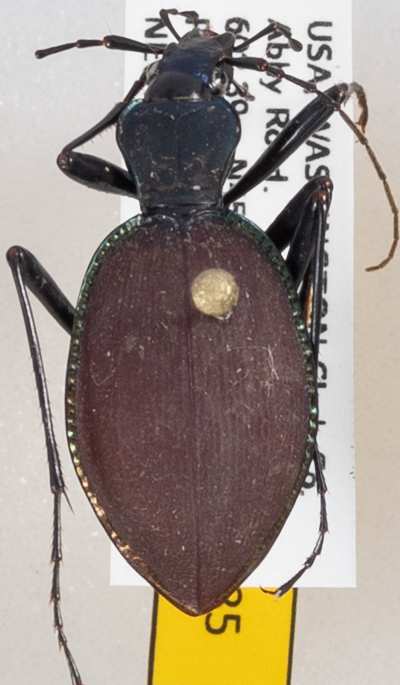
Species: Scaphinotus angusticollis
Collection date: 2017-05-31
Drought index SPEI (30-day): -0.334
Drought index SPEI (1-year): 1.16
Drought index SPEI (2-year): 0.728